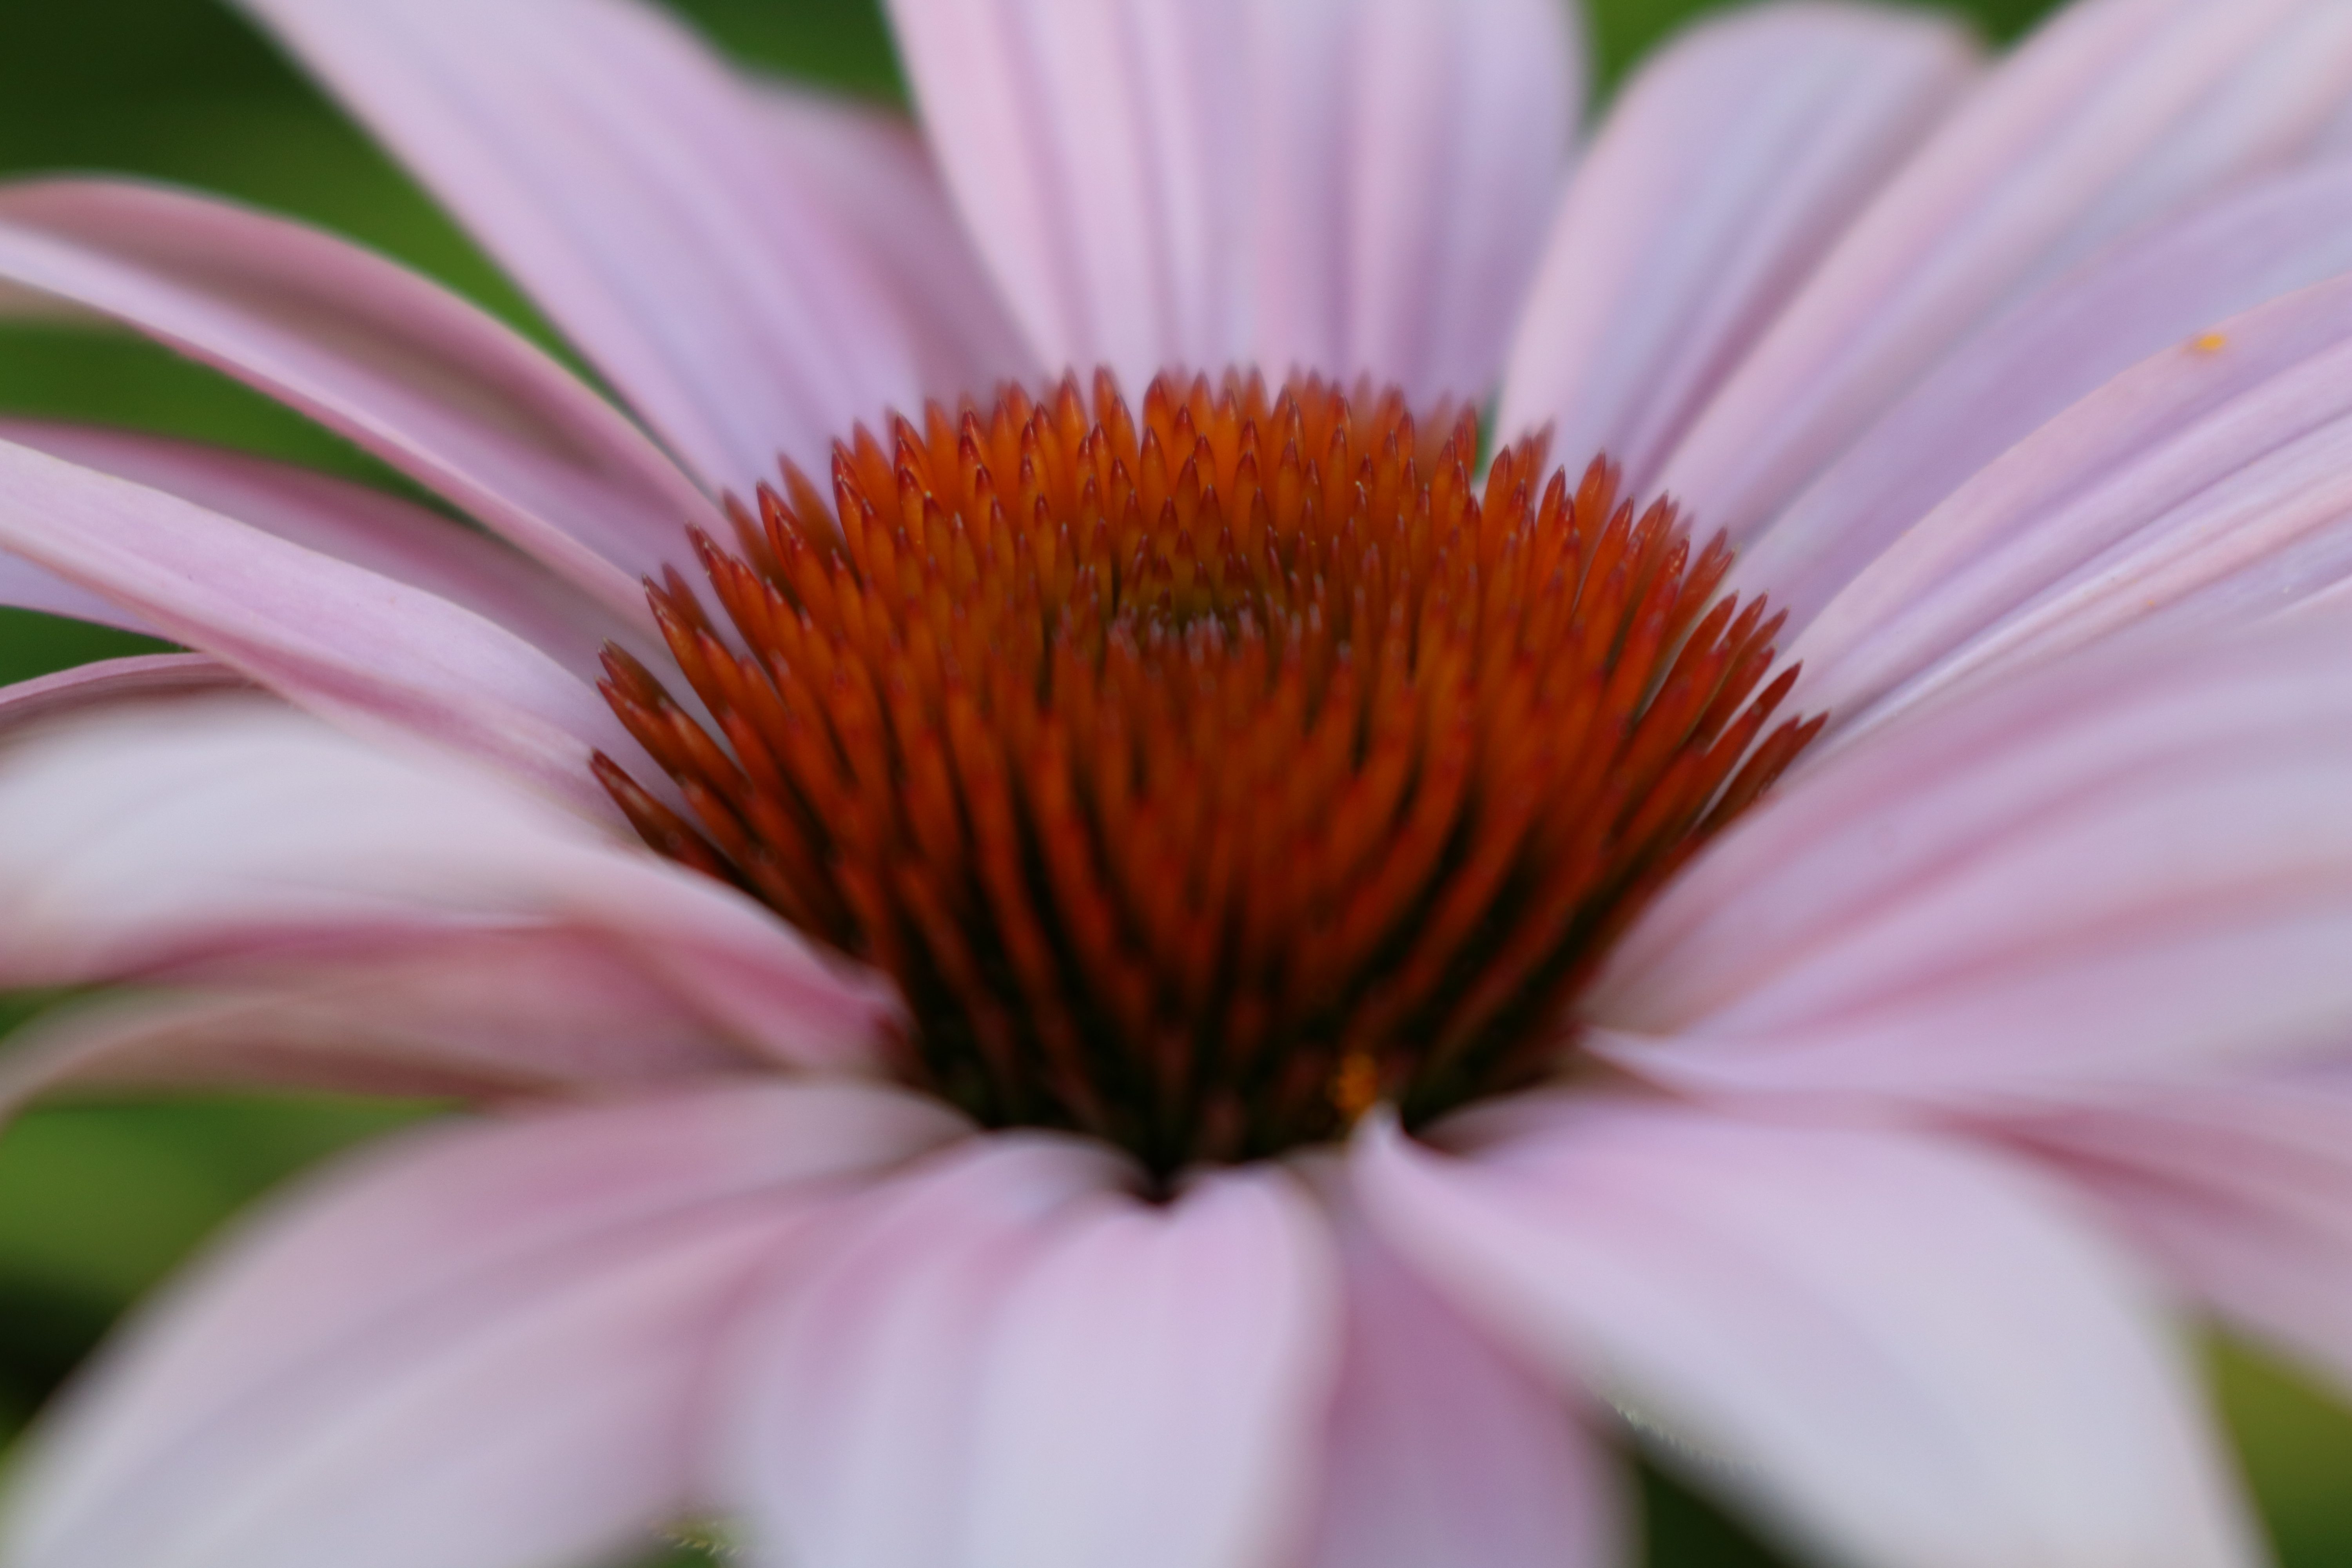
flower, flora, petal, close up, coneflower, plant, macro photography, pollen, daisy family, annual plant, flowering plant, plant stem, daisy